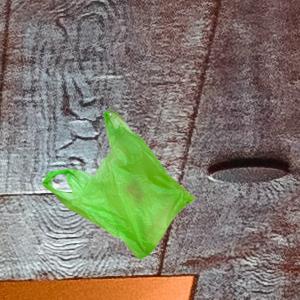
Label: plasticbags